Eddie Murray

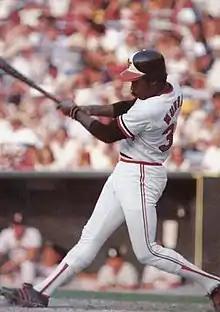
Murray at bat in 1977

Murray was selected by the Baltimore Orioles in the third round of the 1973 amateur draft and had several successful seasons in the minor leagues. He debuted in the majors on April 7, 1977, Opening Day, and played in 160 games in his first season. In 160 games, he hit for .283 with 27 home runs, 29 doubles, and 88 RBIs, while striking out 104 times. This was the only season in which he struck out over 100 times. He won the American League Rookie of the Year award despite Mitchell Page posting a better batting average and OPS. He was Baltimore's primary designated hitter, as veteran Lee May held the first base job despite being an inferior batter. In his next season, Murray was named to his first All-Star Game, though he did not play in the game, and finished eighth in the MVP balloting. He played in 161 games, swapping positions with May, and bettered his offense, hitting for .285 along with 27 home runs, 32 doubles, and 95 RBIs. In the 1979 season, Murray hit .295 along with 25 home runs, 30 doubles and 99 RBI. He finished 11th in the MVP balloting despite being left off the All-Star Game roster. He participated in his first postseason. In the 1979 American League Championship Series (ALCS), he hit 5-for-12, leading Baltimore with 1 home run, 5 RBI, and 5 walks as they beat the California Angels in four games. (His strong performance came the year before the American League began naming a MVP of the League Championship Series.) However, Murray swooned in the 1979 World Series, hitting 4-for-26 with one home run and 2 RBIs as the Orioles lost to the Pittsburgh Pirates in seven games.